Sleep pod

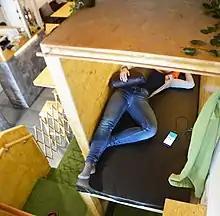
A woman having a nap in a napping pod, in the café Nappuccino in Barcelona, Spain

Existing products and designs are being used particularly for professionals and commuters. By devising specialised furniture that encourages short, structured naps during the day, specialists like Dr James B Mass, who coined the term ‘power nap’, writes of his intention to alter existing workplace culture in the West to improve focus and energy. This aligns with cultural practices such as Siesta in Spain, a mid afternoon break where work and activity is halted. The Japanese practice of Inemuri, sleeping at work, is culturally viewed as proof of dedication to the point of exhaustion, and has also influenced the use of nap pods around the world.